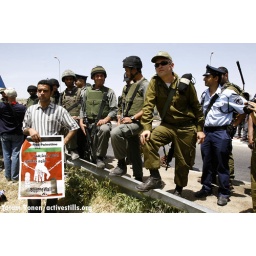
Demo against the building of the separation wall in the area of Gush Ezyon, 27/04/07, Palestine